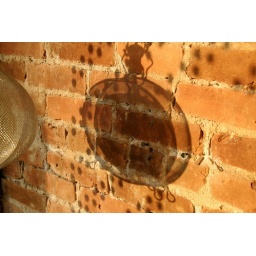
Strainer pendant lamp by Nicholas Furrow against our brick wall